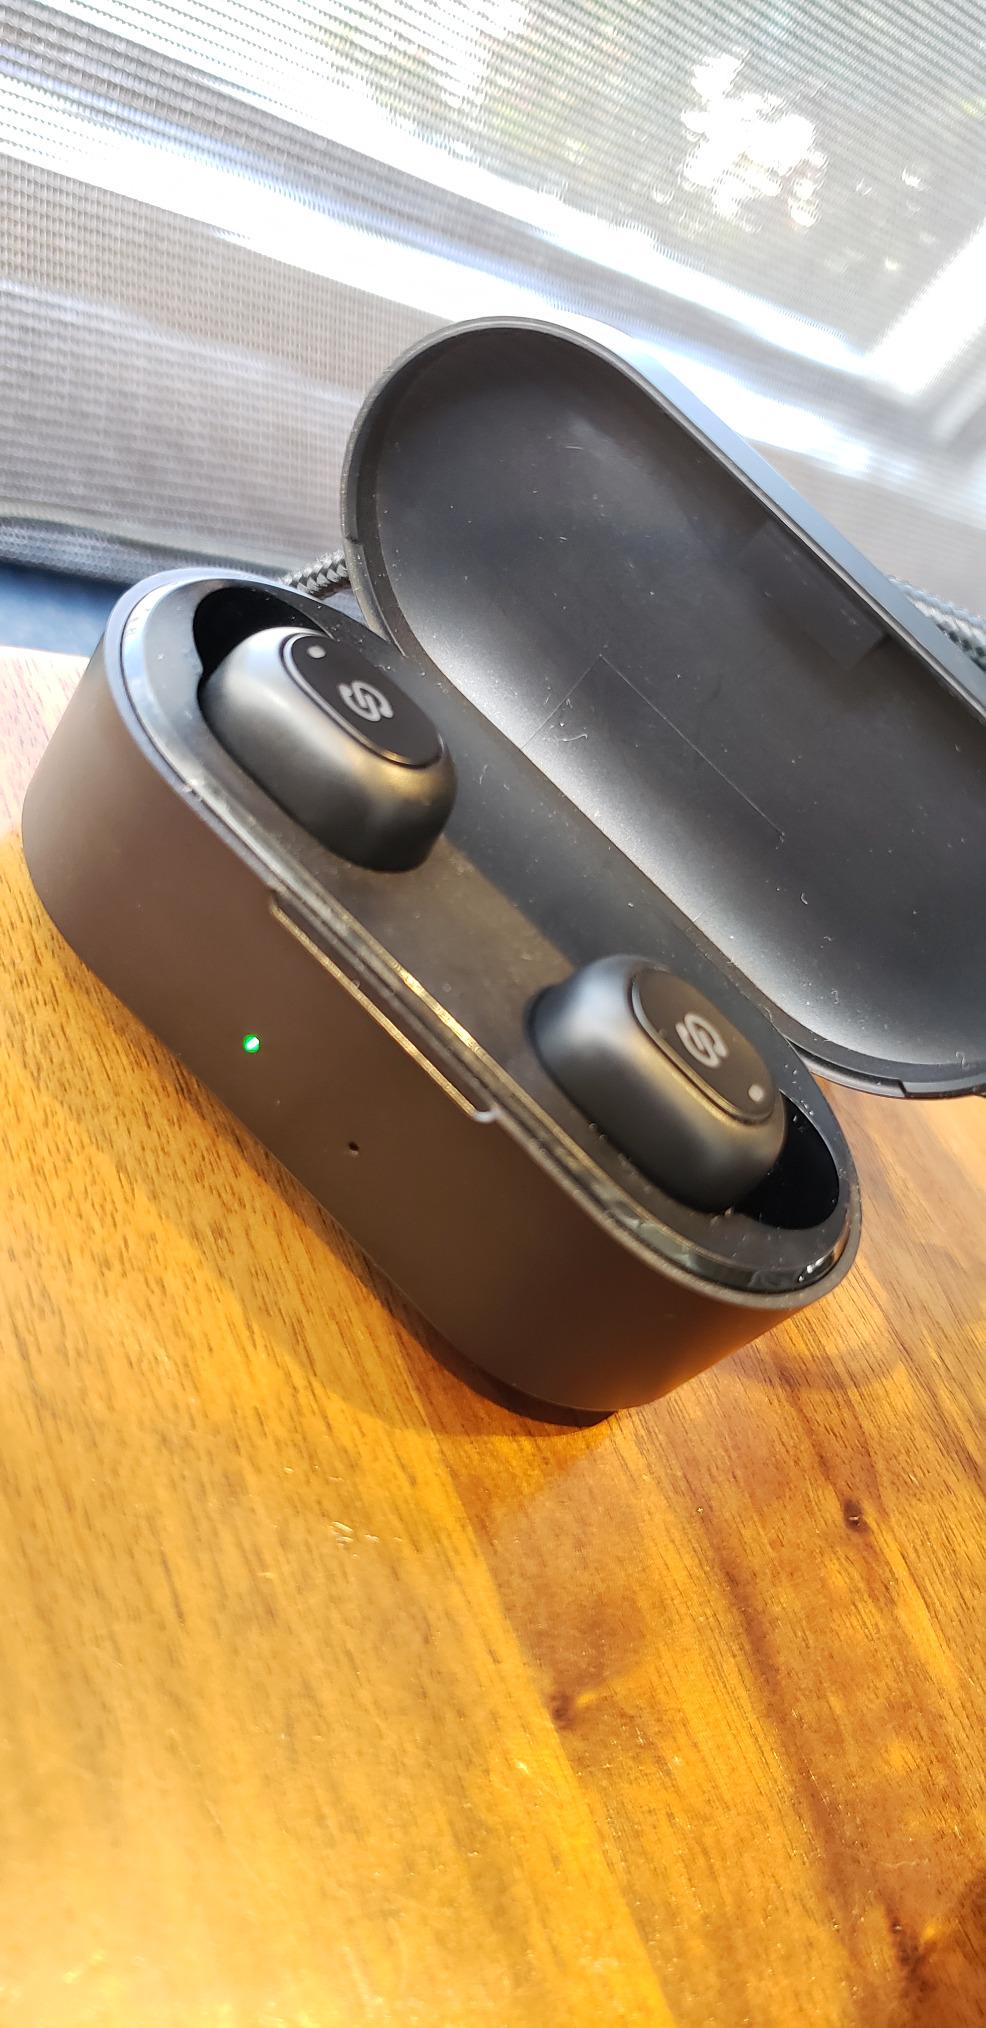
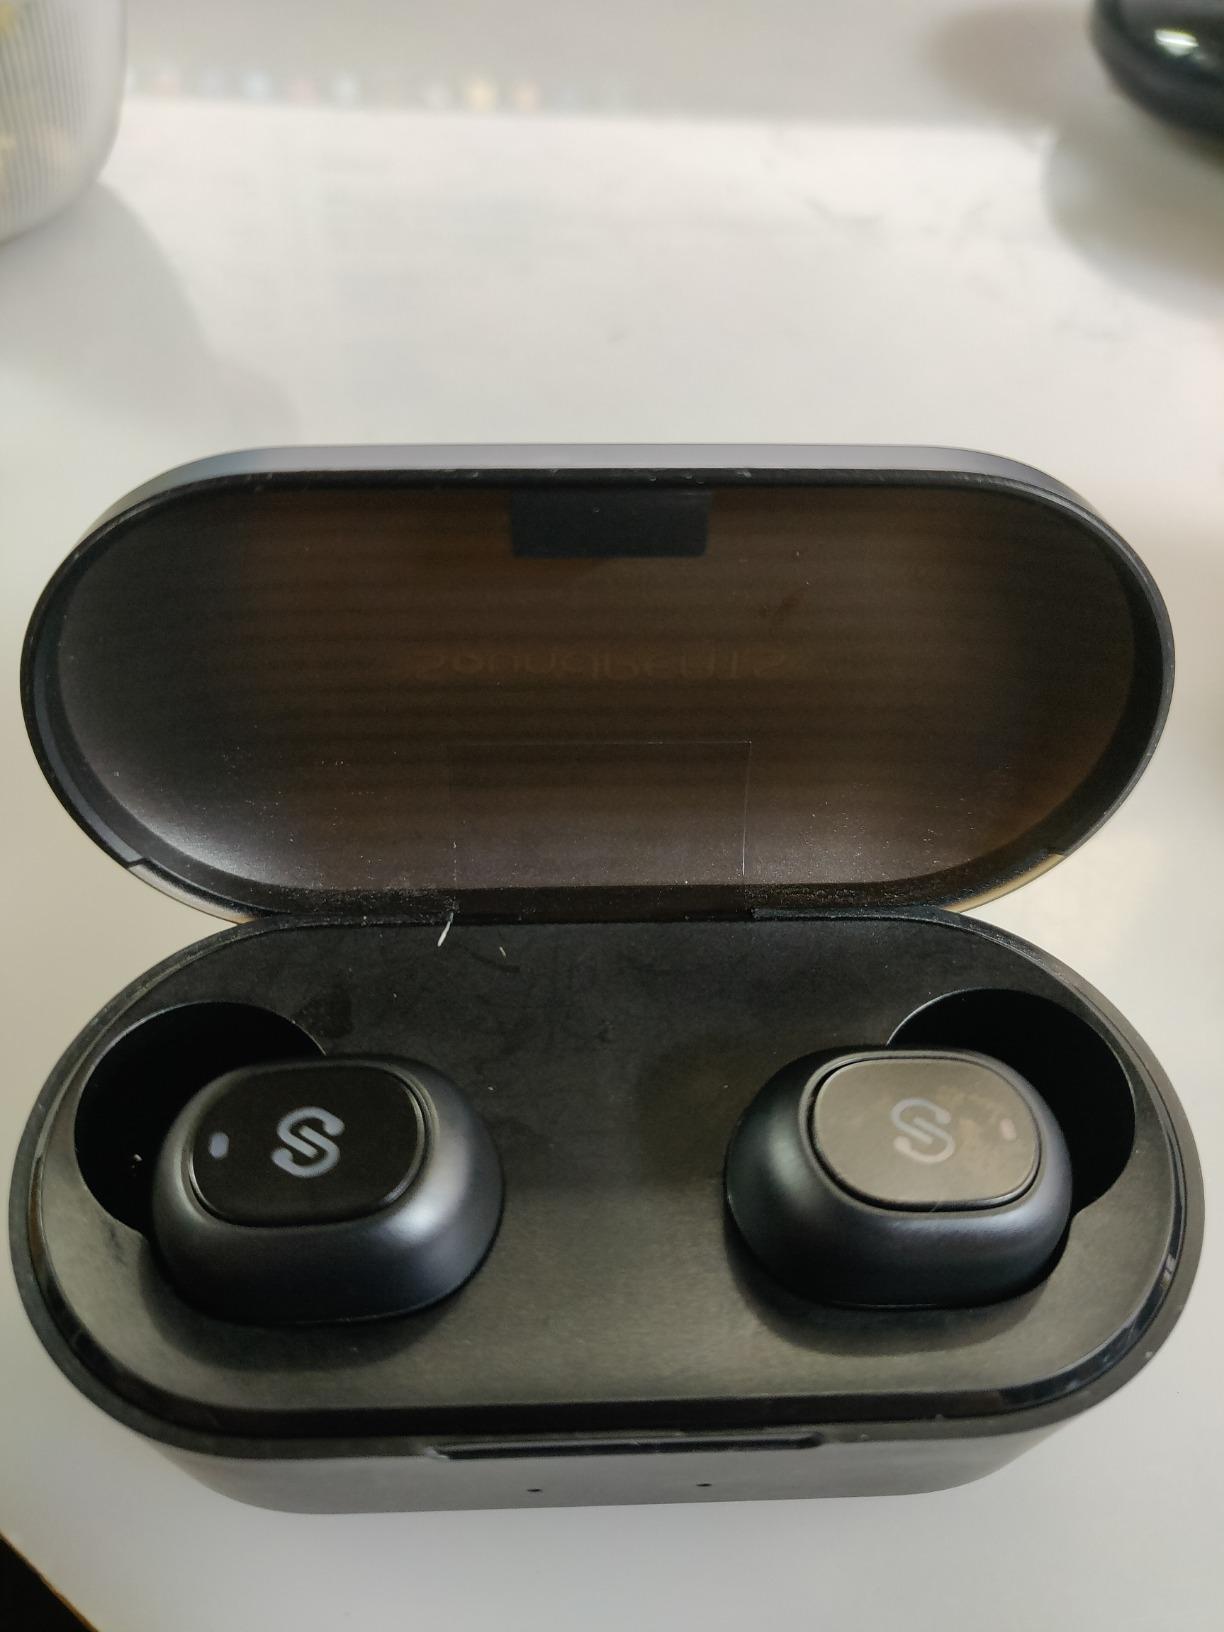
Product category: earbuds
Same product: yes